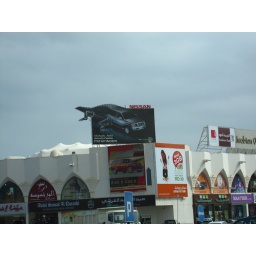
Irregularly shaped ad with a car out of its usual rectangular confines on the top of a building in Qurm.